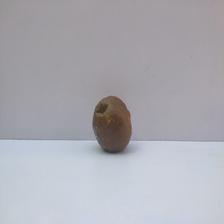
Size: Spoiled